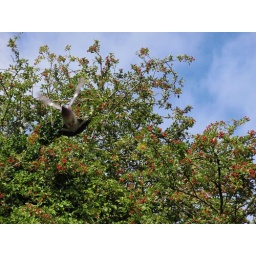
Pigeon building her nest in one of the trees at the bottom of our garden....off to get more twigs...